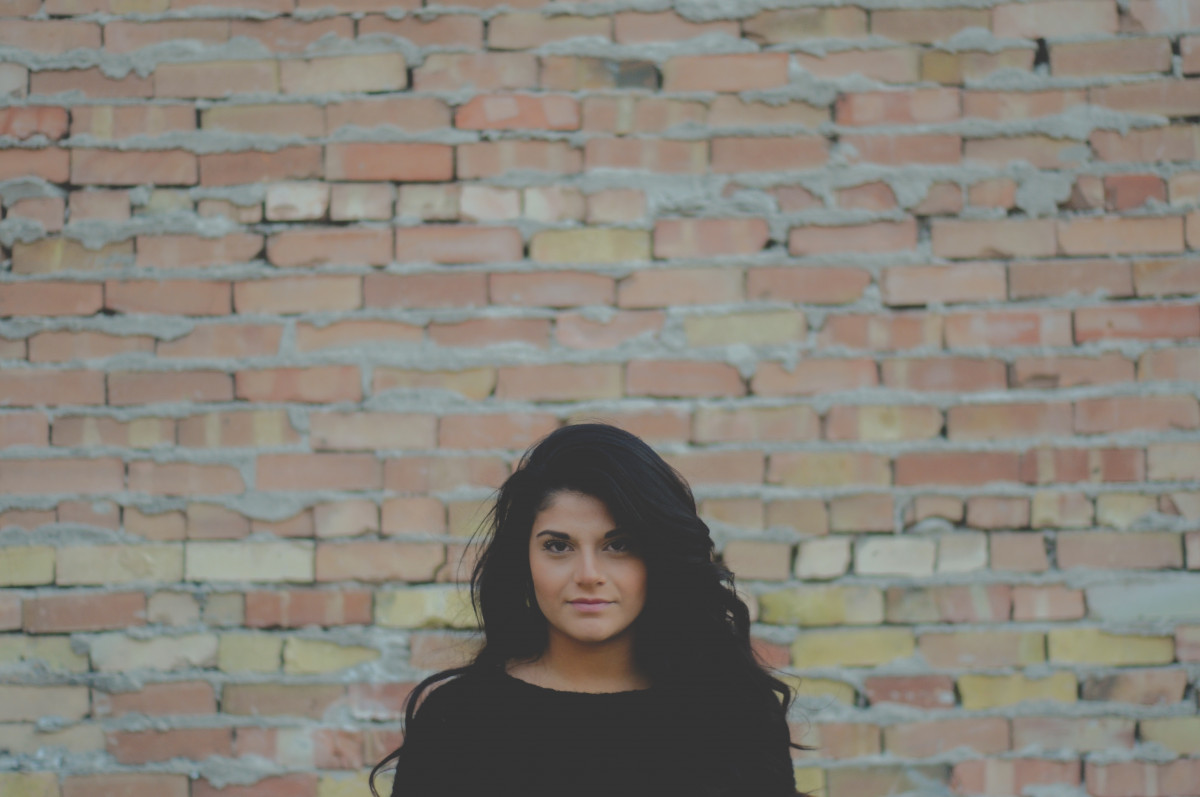
Tags: woman, wall, brunette, portrait, model